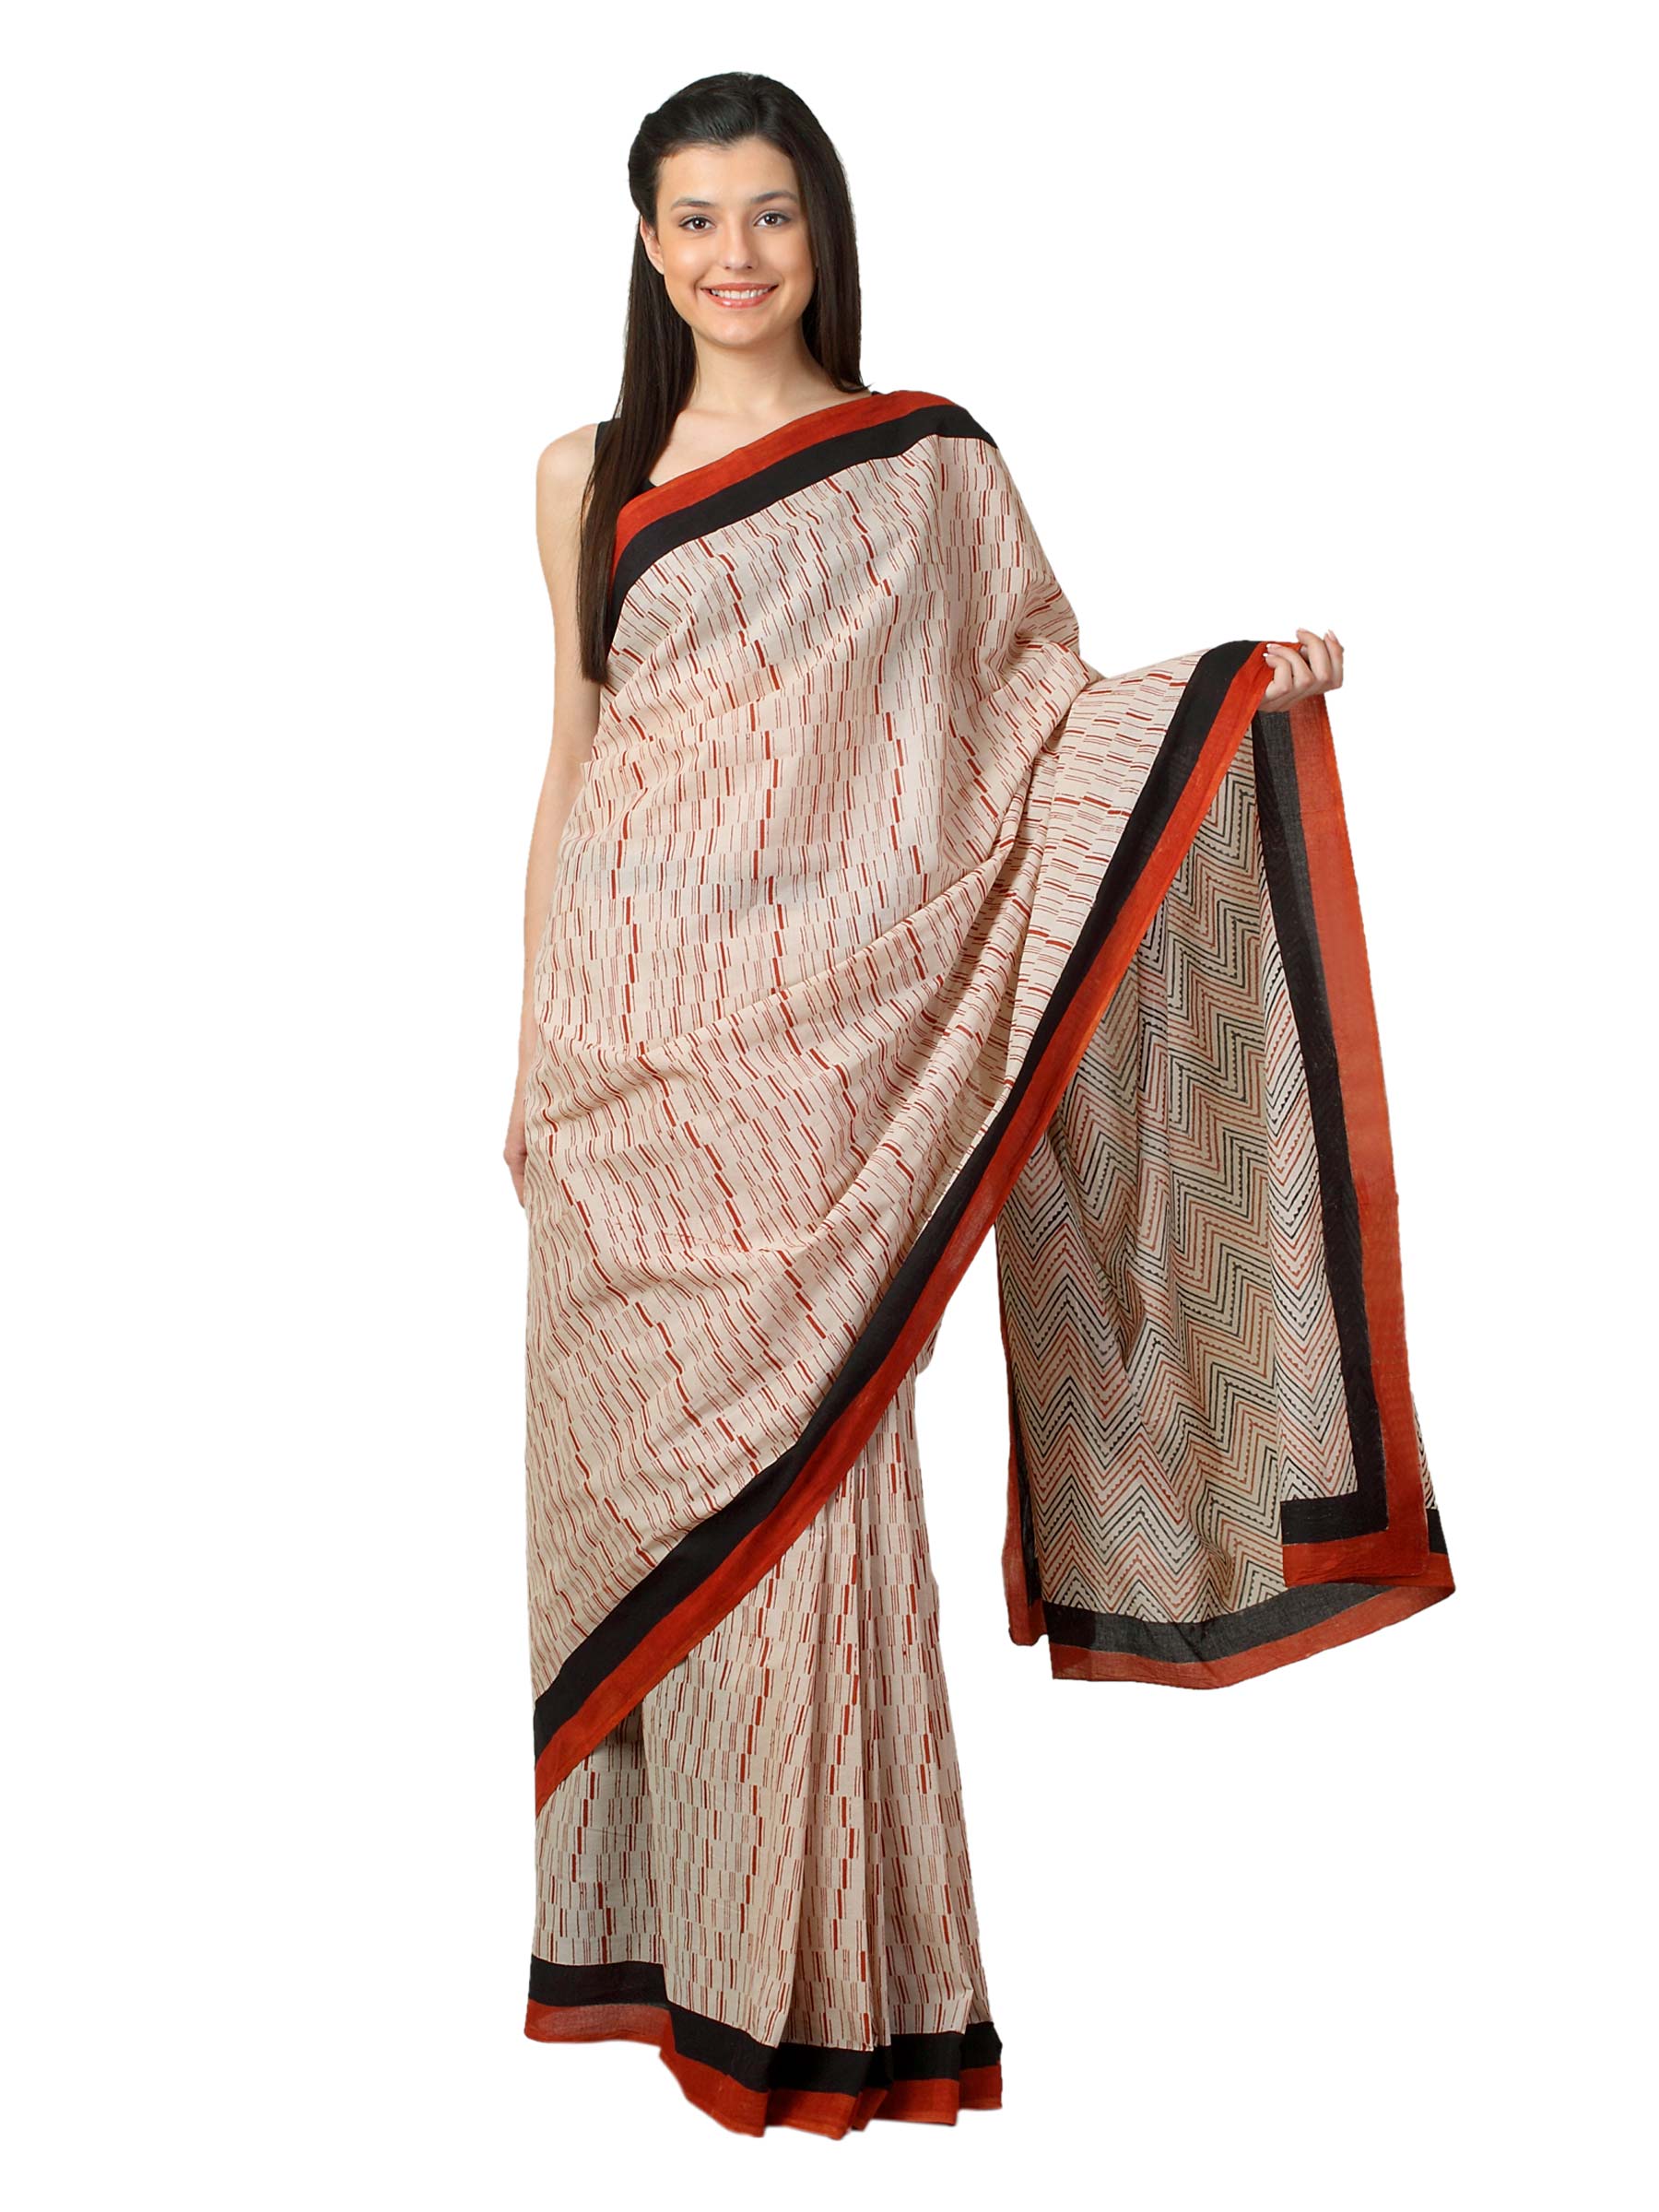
Fabindia Women H& Printed Beige & Rust Sari
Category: Apparel / Saree / Sarees
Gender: Women
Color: Beige
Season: Summer 2012
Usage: Ethnic